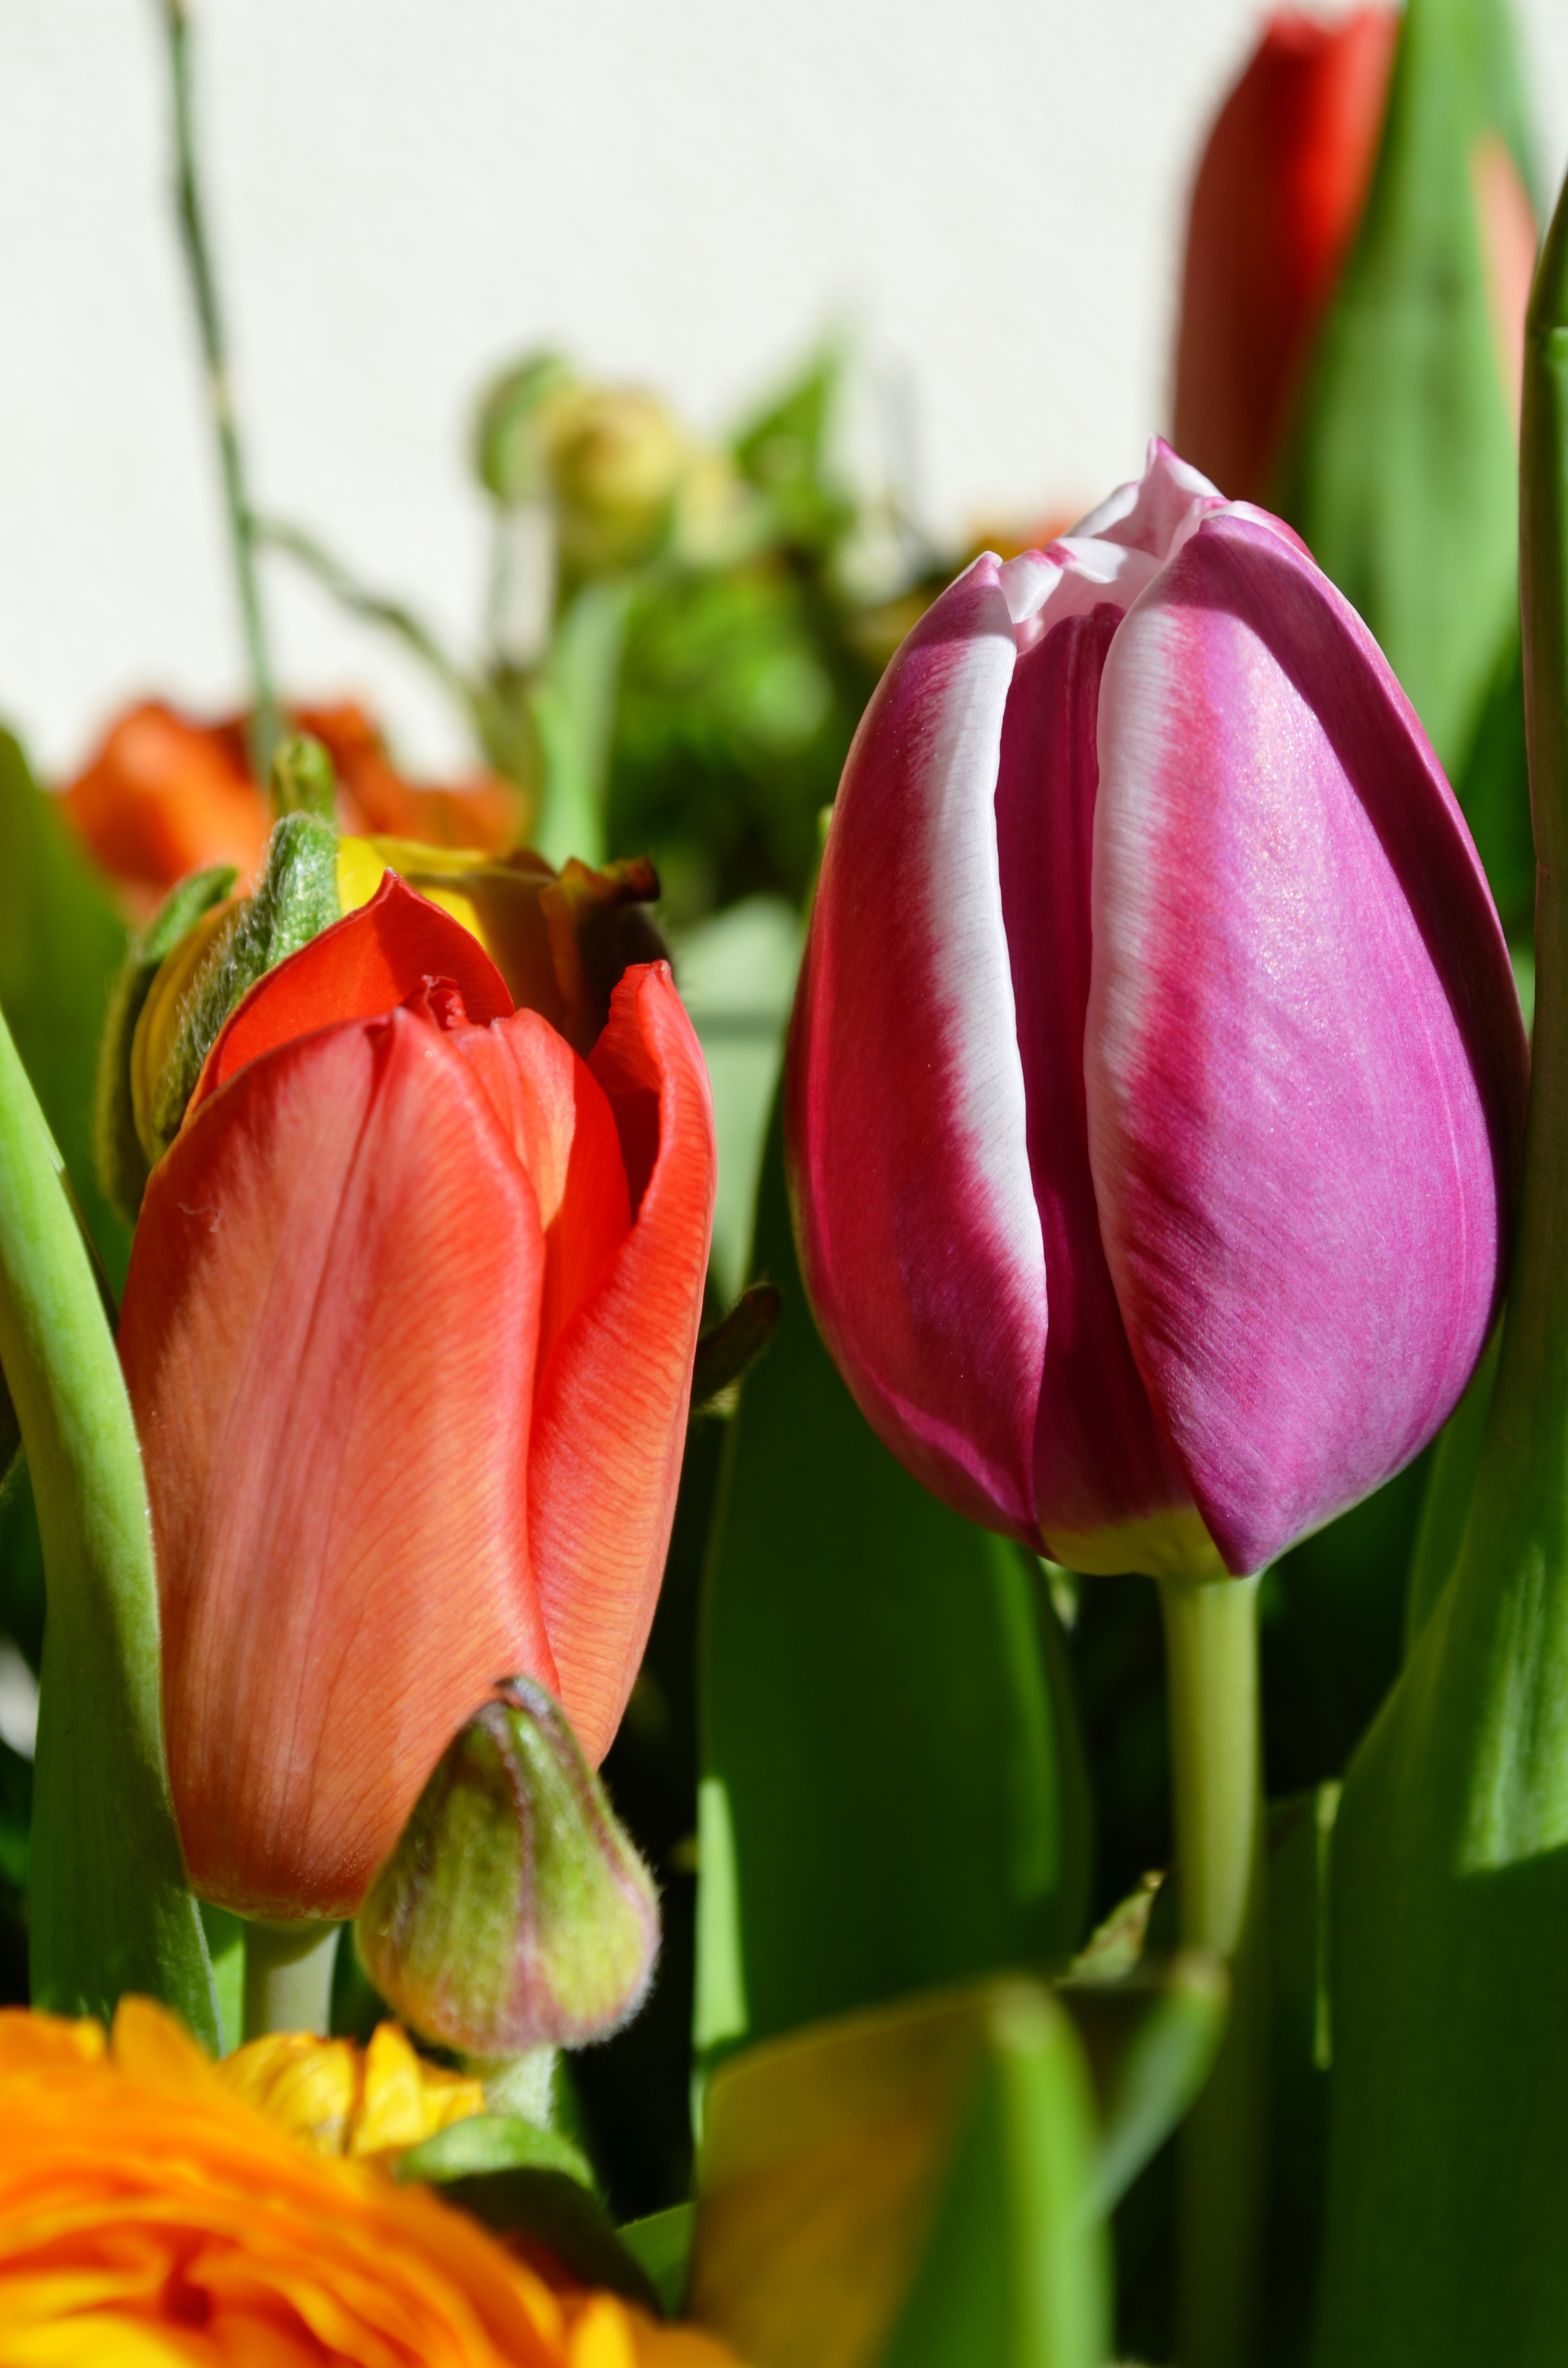
nature, plant, flower, petal, bloom, tulip, spring, flora, flowers, holland, netherlands, tulips, floristry, flowering plant, lily family, plant stem, land plant